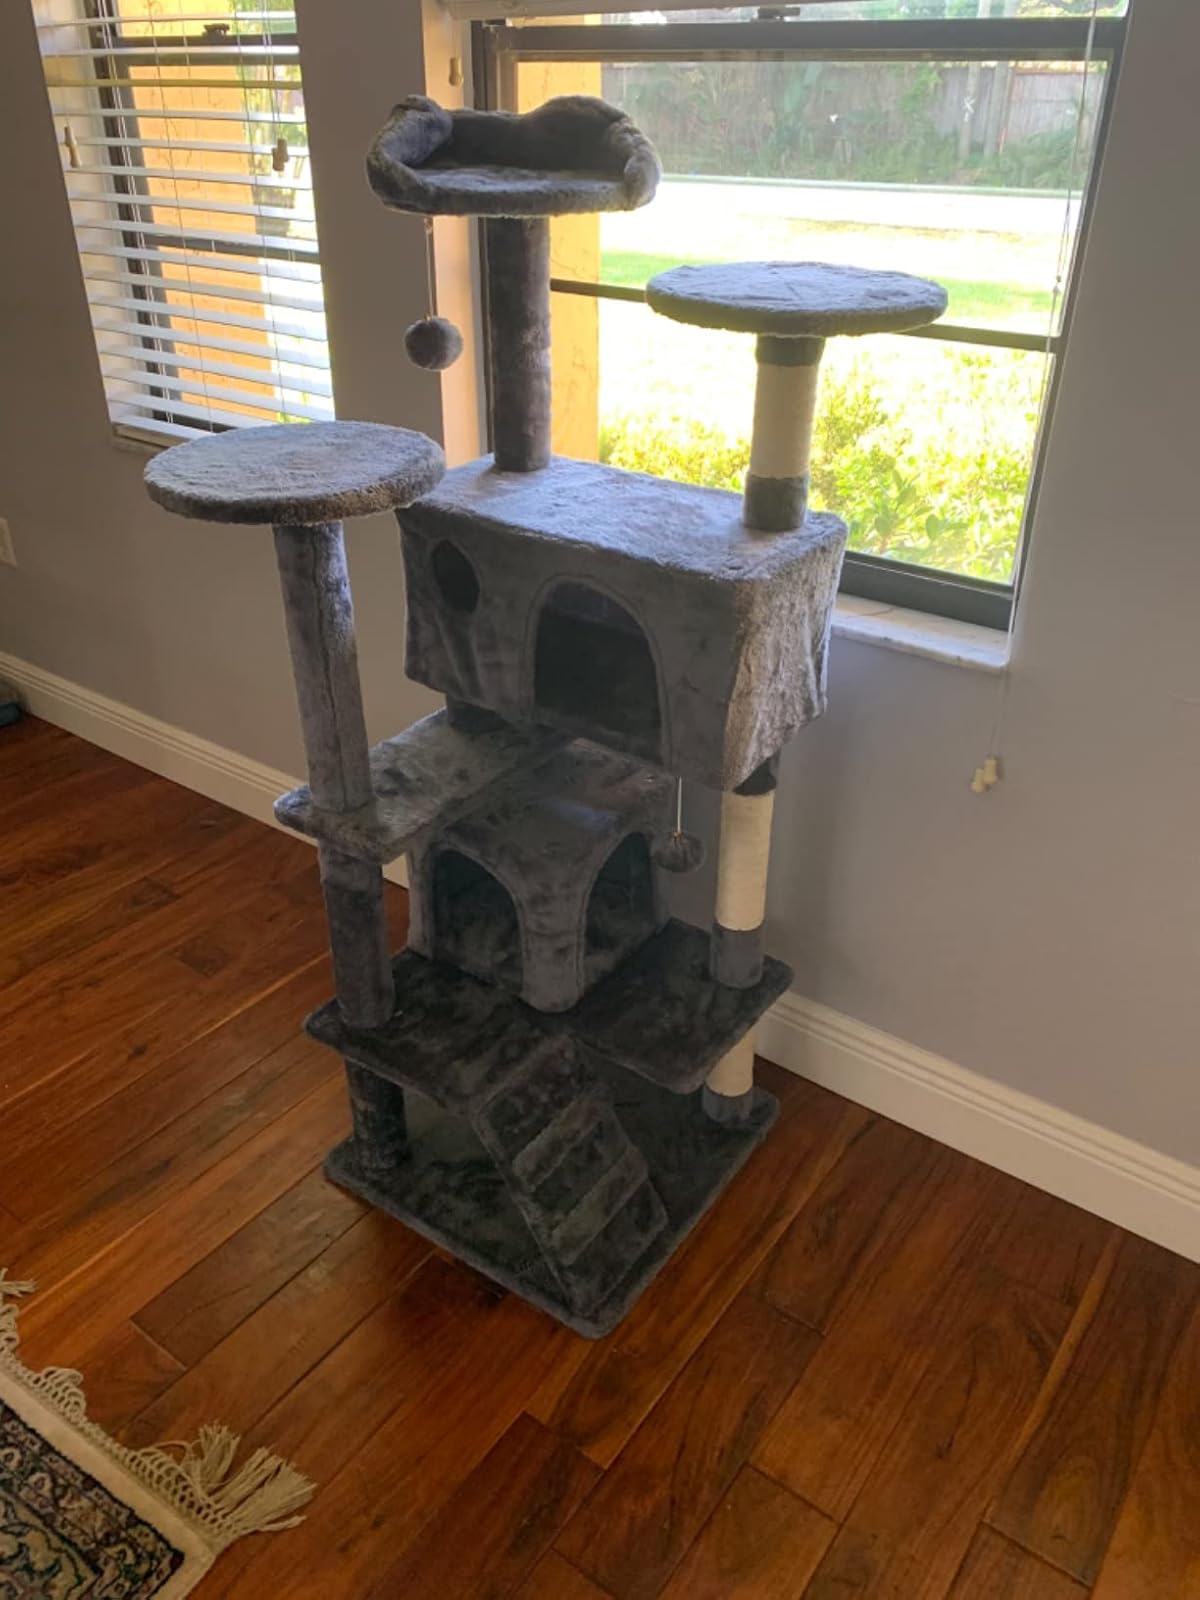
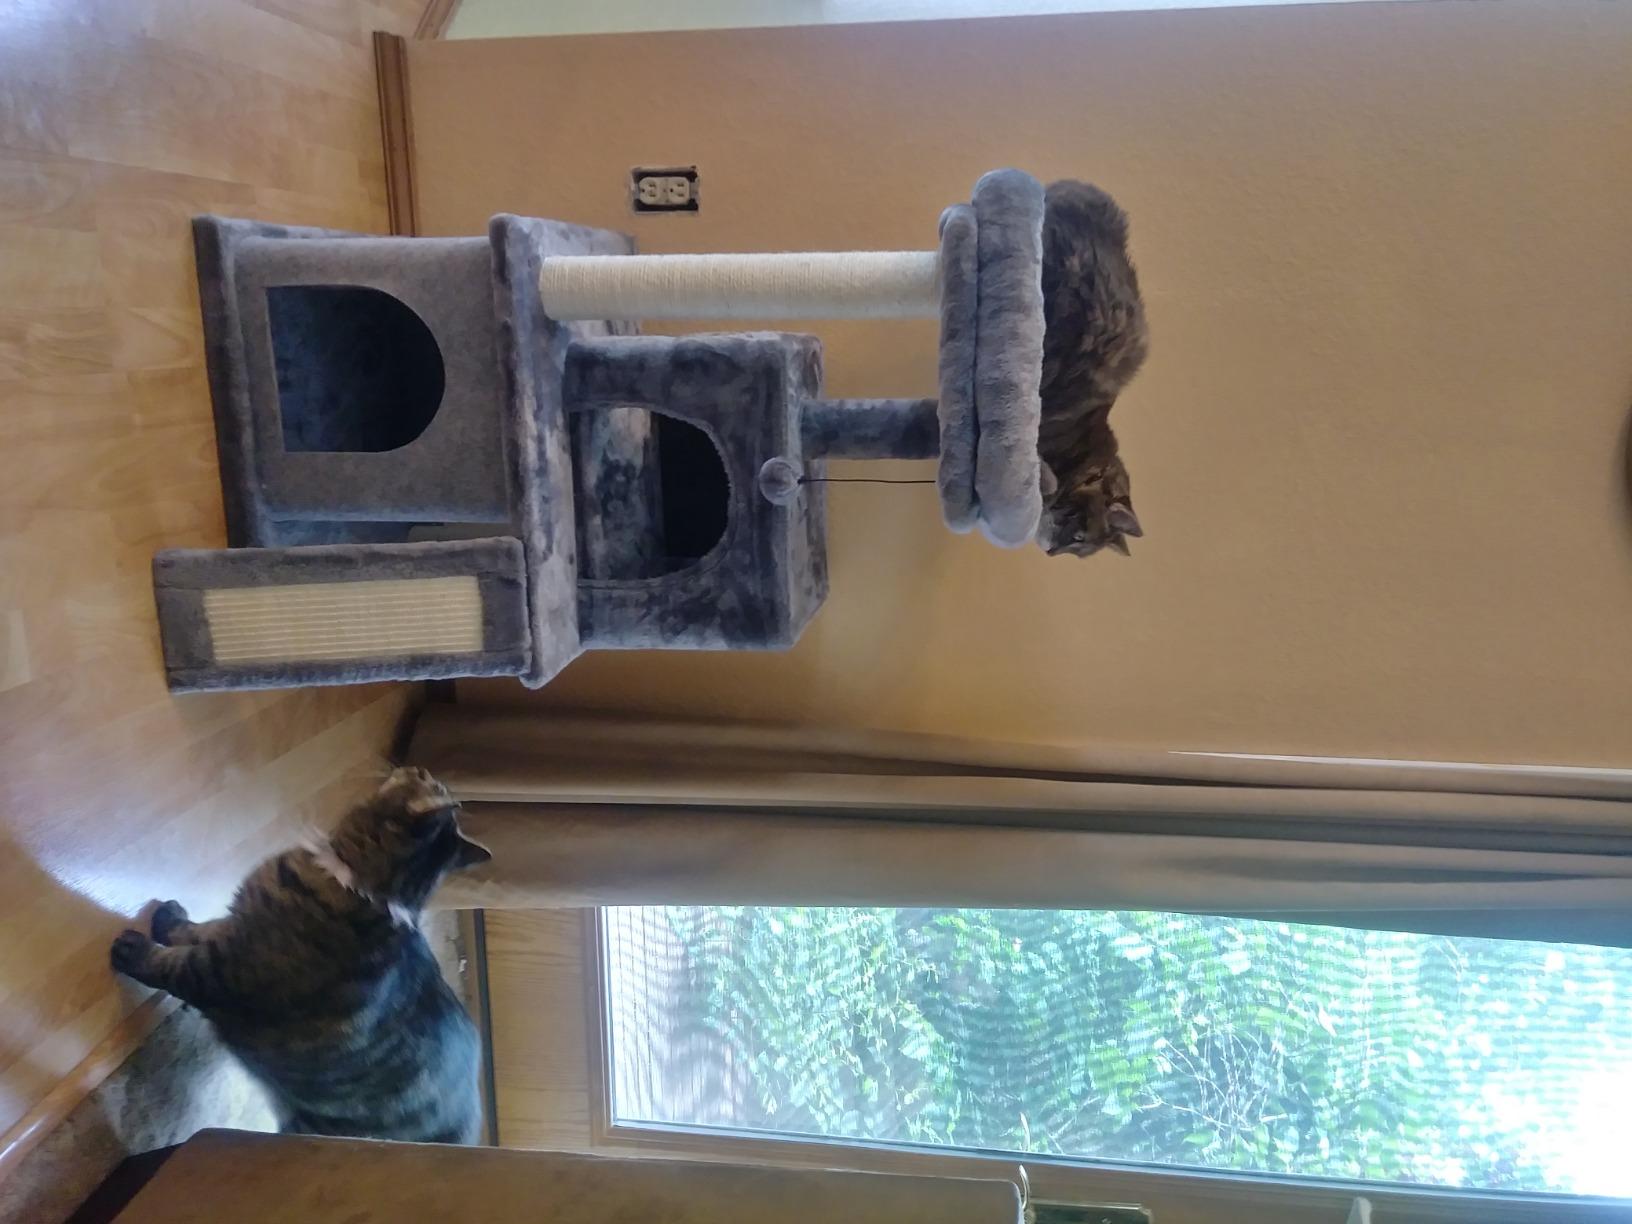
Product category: items_cat tree
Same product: no